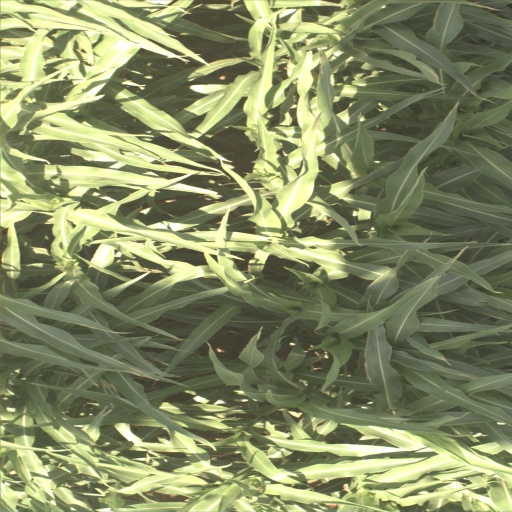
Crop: sorghum